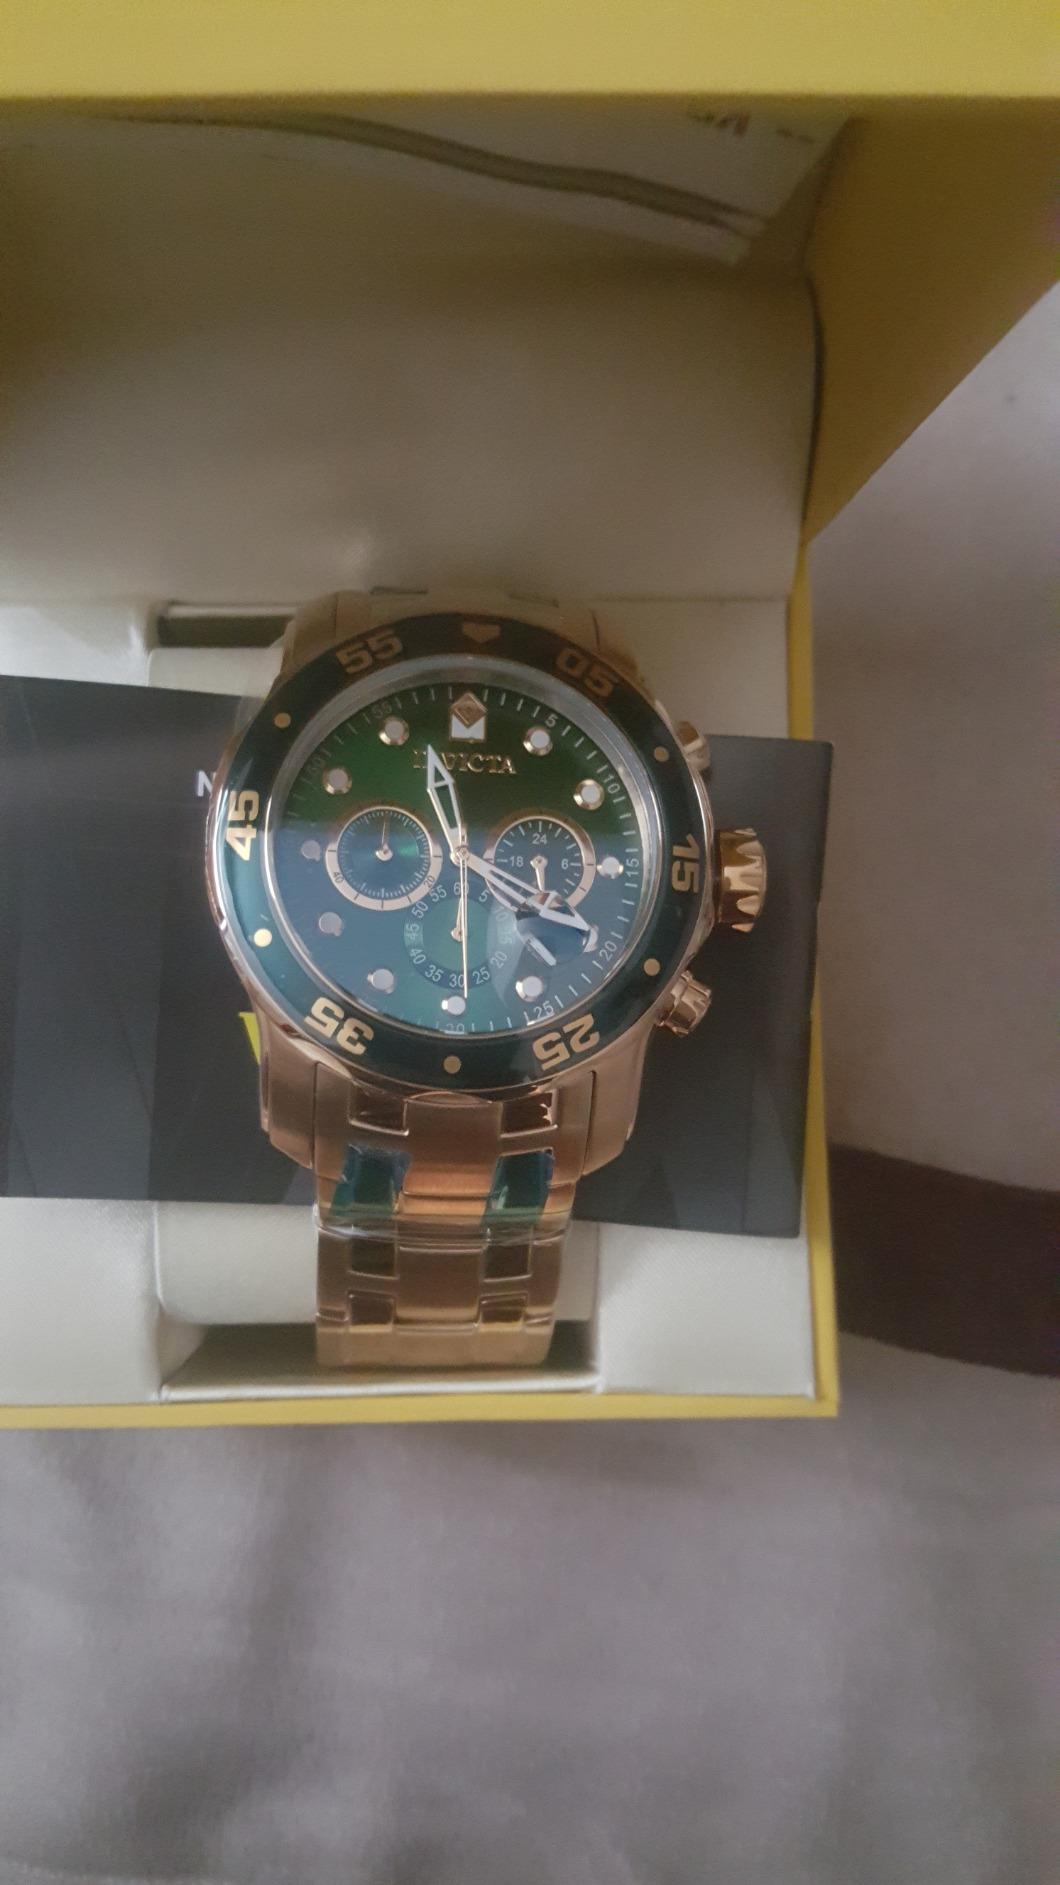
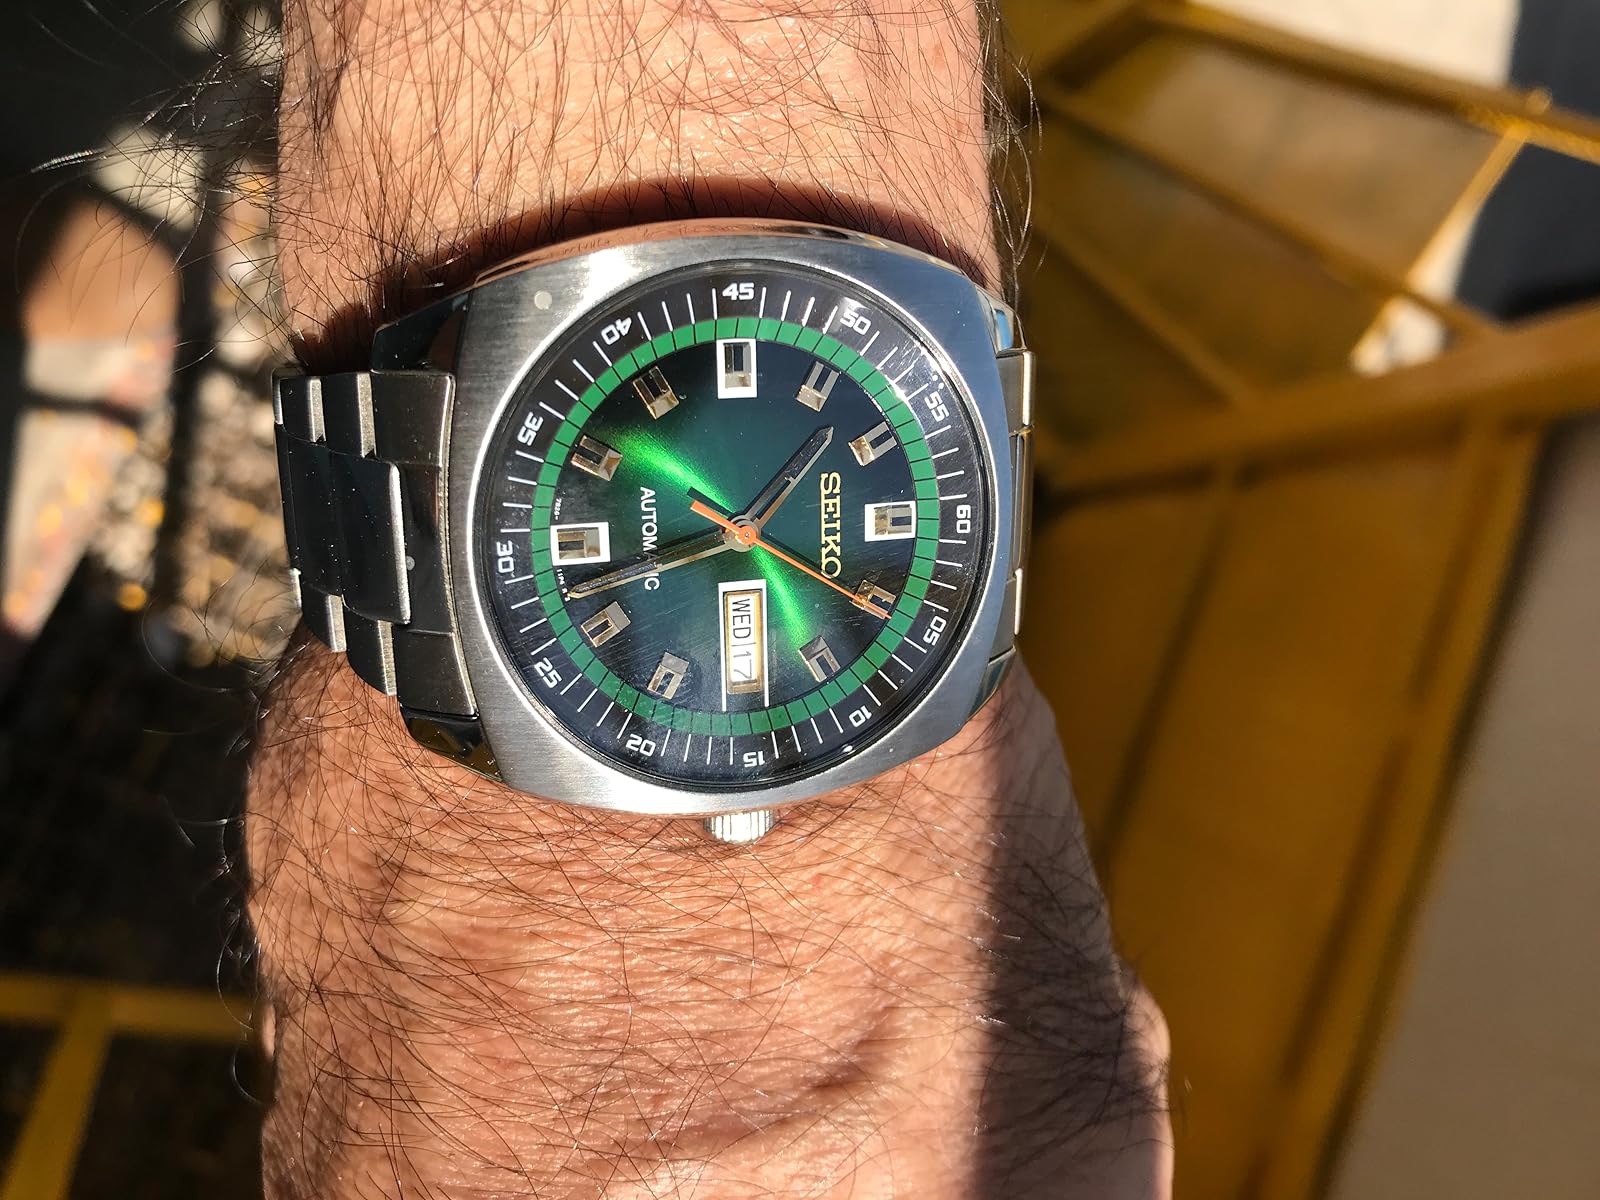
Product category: accessories_watch
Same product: no